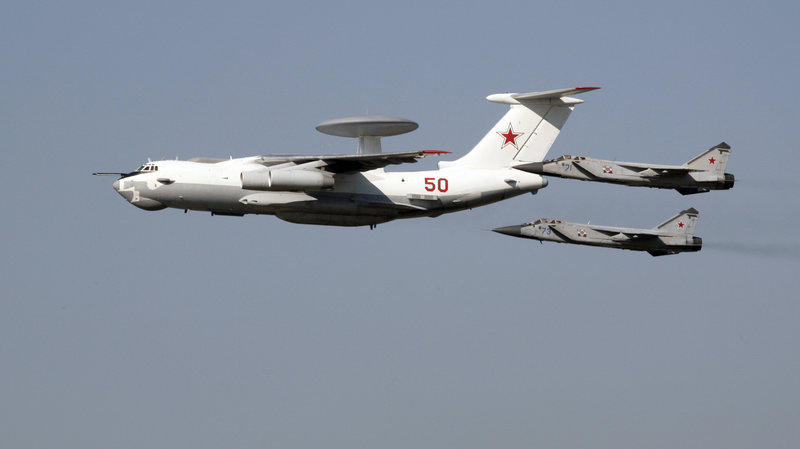
Vehicle type: Planes